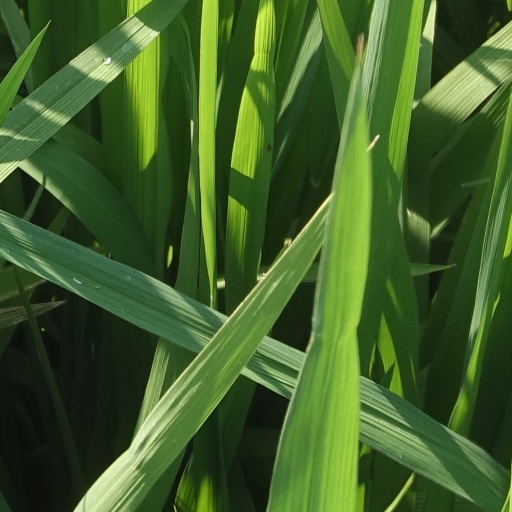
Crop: rice